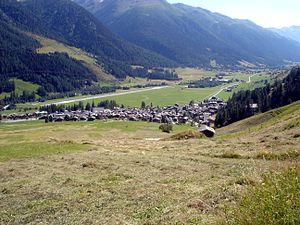
Münster est une localité et ancienne commune suisse du canton du Valais, située dans le district de Conches, dont elle a été le chef-lieu.
Münster-Geschinen est une ancienne commune suisse du canton du Valais, située dans le district de Conches dont elle a été le chef-lieu.